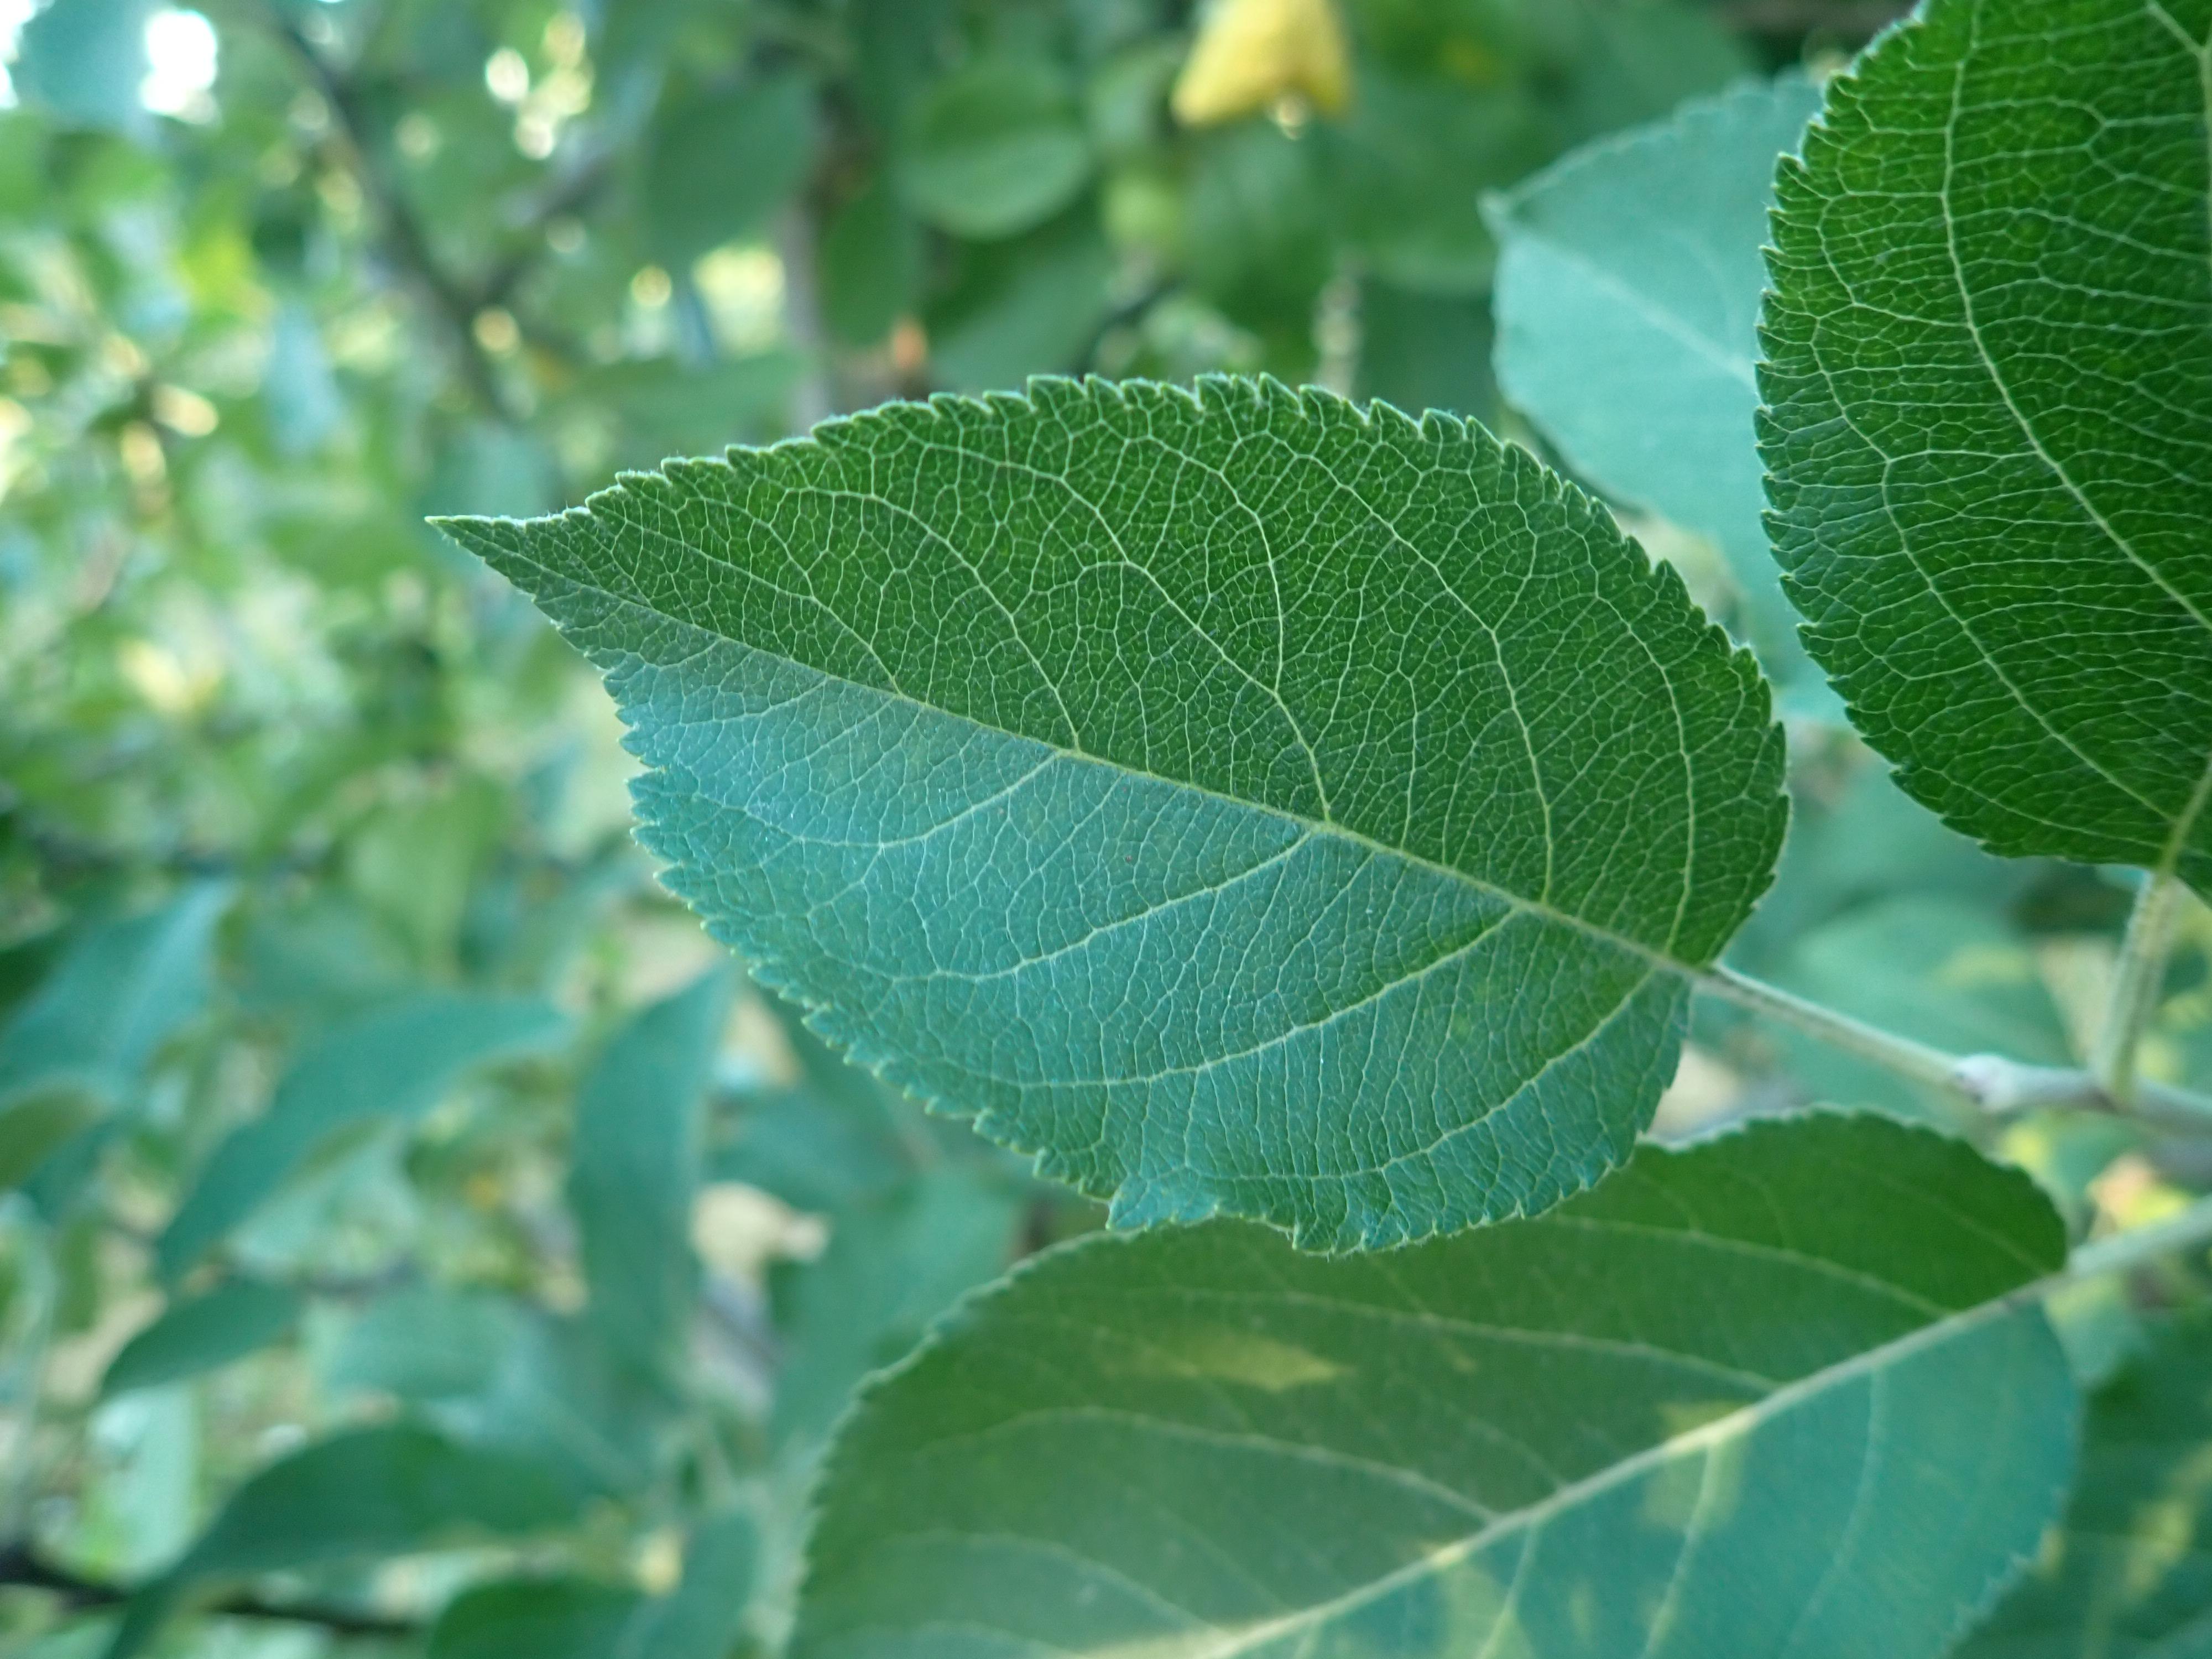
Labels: healthy